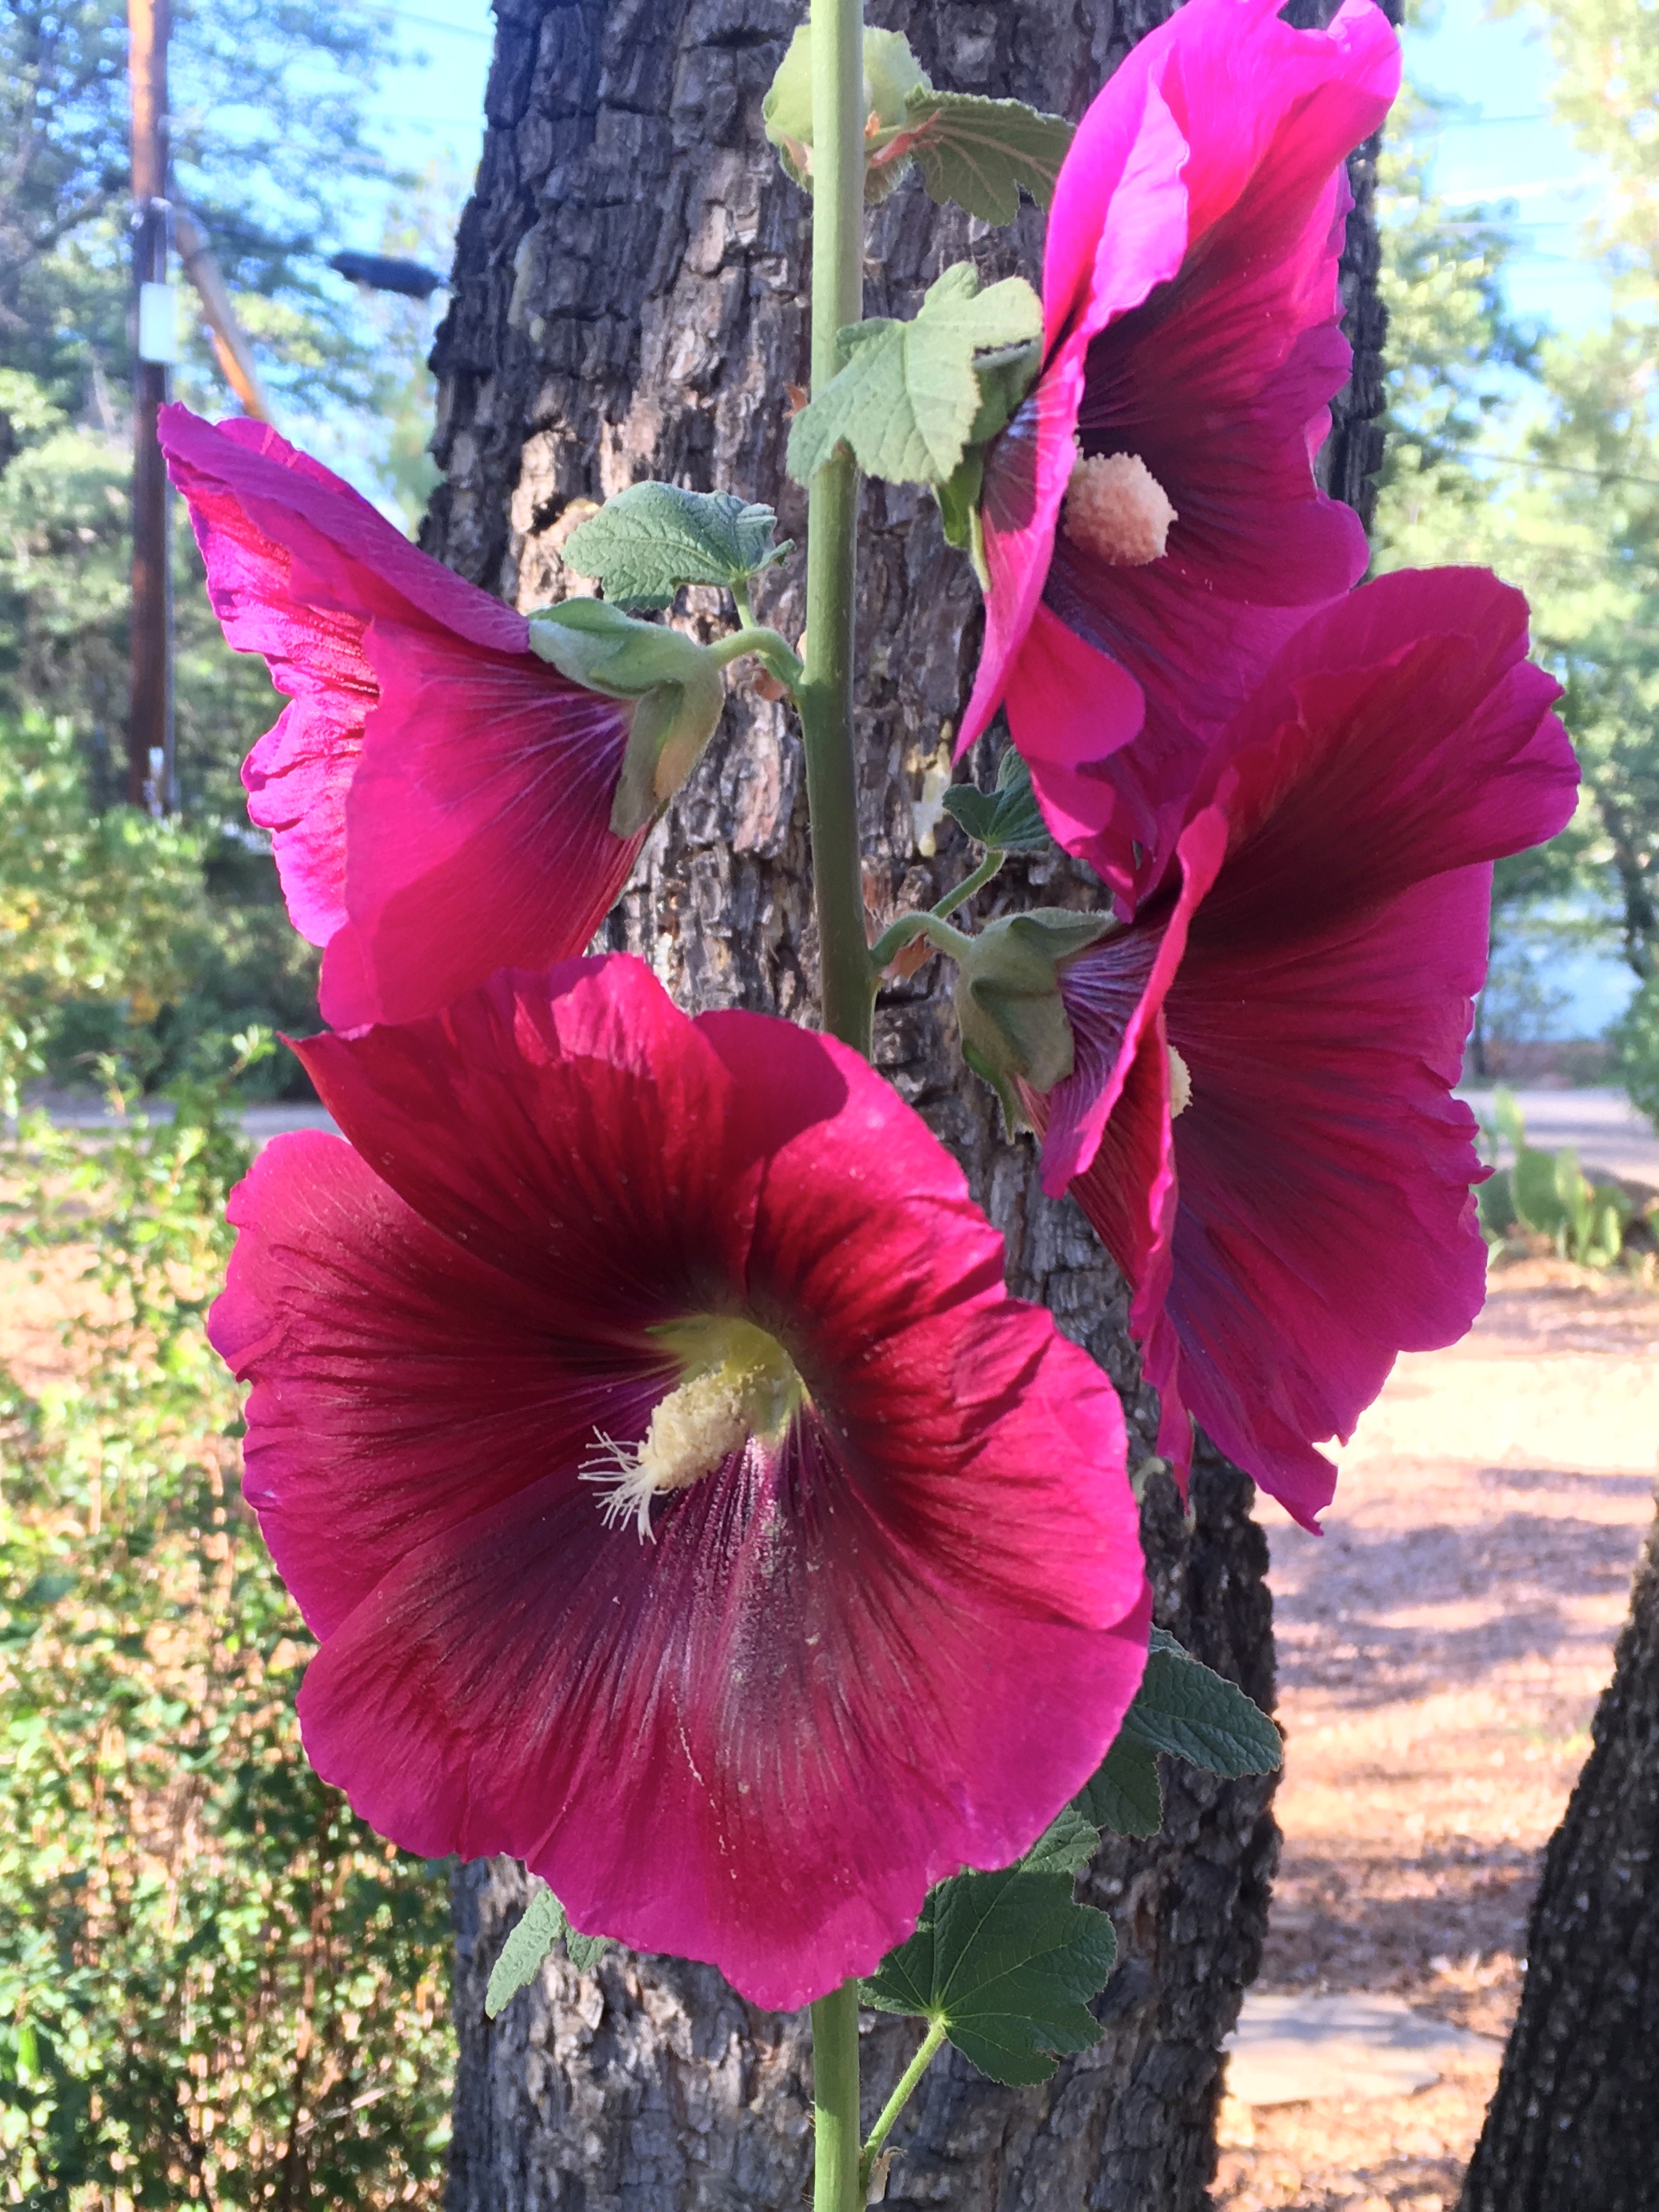
plant, flower, petal, red, botany, pink, flora, hibiscus, hollyhock, malvales, gladiolus, hollyhocks, flowering plant, land plant